United States Army Ordnance Munitions and Electronic Maintenance School

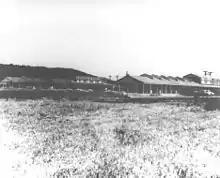
Provisional Redstone Ordnance School (1952)

In March 1952, the Provisional Redstone Ordnance School was established at Redstone Arsenal, Alabama. In December 1952, the Ordnance Guided Missile School (OGMS) was established, taking over the provisional operation. The OGMS greatly expanded through the years, occupying a large land area with many buildings and providing a wide variety of missile and munitions courses for thousands of students from the U.S. as well as many foreign countries. The name was later changed to the Missile and Munitions Center and School (MMCS) in 1966 and then to the Ordnance Missile and Munitions Center and School (OMMCS) in 1988. OMMCS consisted of: